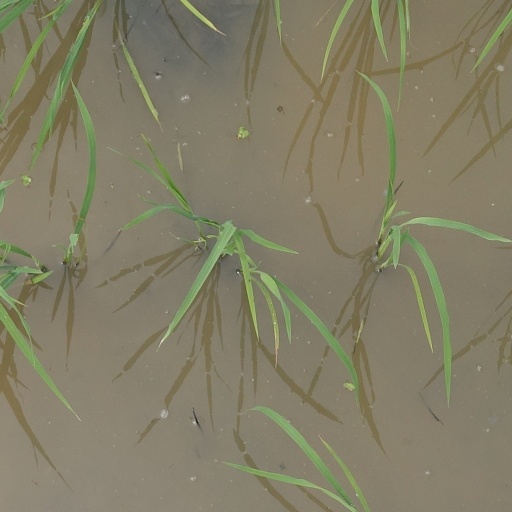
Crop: rice